Thomas Blamey

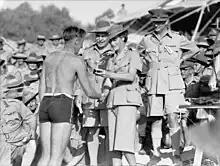
A large crowd of men in uniforms with slouch hats. A woman in uniform with skirt and flat bush hat presents a small trophy to a man in a swim suit.

On 13 October 1939, a month after the outbreak of the Second World War, Blamey was promoted to lieutenant general, and appointed to command the 6th Division, the first formation of the new Second Australian Imperial Force, and received the AIF service number VX1. Menzies limited his choice of commanders by insisting that they be selected from the Militia rather than the Permanent Military Forces (PMF), the Army's full-time, regular component. For brigade commanders he chose Brigadiers Arthur Allen, Leslie Morshead and Stanley Savige. He selected Brigadier Edmund Herring to command the 6th Division artillery, Colonel Samuel Burston for its medical services, and Lieutenant Colonels Clive Steele and Jack Stevens for its engineers and signals. All except Allen had previously served with him during his time commanding the 3rd Division in Melbourne. For his two most senior staff officers, he chose two PMF officers, Colonel Sydney Rowell as GSO1 and Lieutenant Colonel George Alan Vasey as AA&QMG.